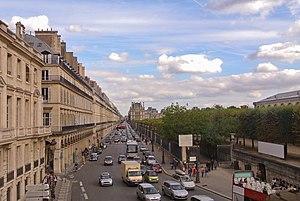
Rue de Rivoli, Paris. Photo prise de l’hôtel de la marine
La rue de Rivoli est une voie située dans le 1ᵉʳ arrondissement et le 4ᵉ arrondissement de Paris. Elle fait partie de la grande trouée est-ouest de Paris achevée en 1855 reliant l'axe historique de Paris en direction de La Défense, à la rue Saint-Antoine, prolongée à l'est par la rue du Faubourg-Saint-Antoine et le cours de Vincennes jusqu'au château de Vincennes.